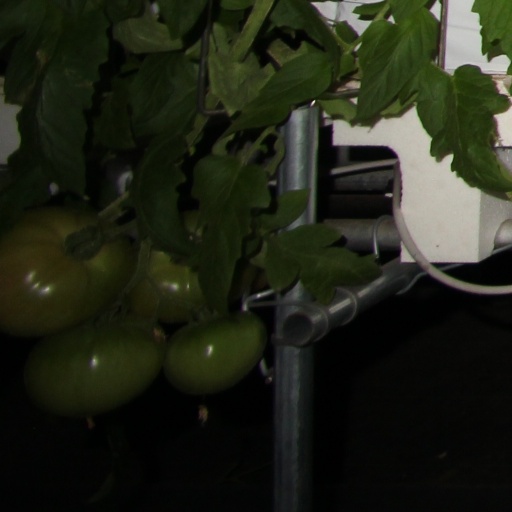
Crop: tomato